Australian Antarctic Division

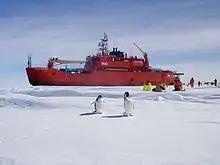
Researchers studying penguins while voyaging aboard the "Aurora Australis"

The AAD uses an air transport system, both for transport to and from Antarctica, and for transport within the continent. Aircraft for this system are provided and operated under contract by private sector operators. Services to and from Antarctica are provided, between November and February each year, by an Airbus A319-115LR operated by Skytraders. This aircraft operates to and from the Wilkins ice runway, situated some from Casey Station. Construction of a paved runway at Davis station was announced in 2018.